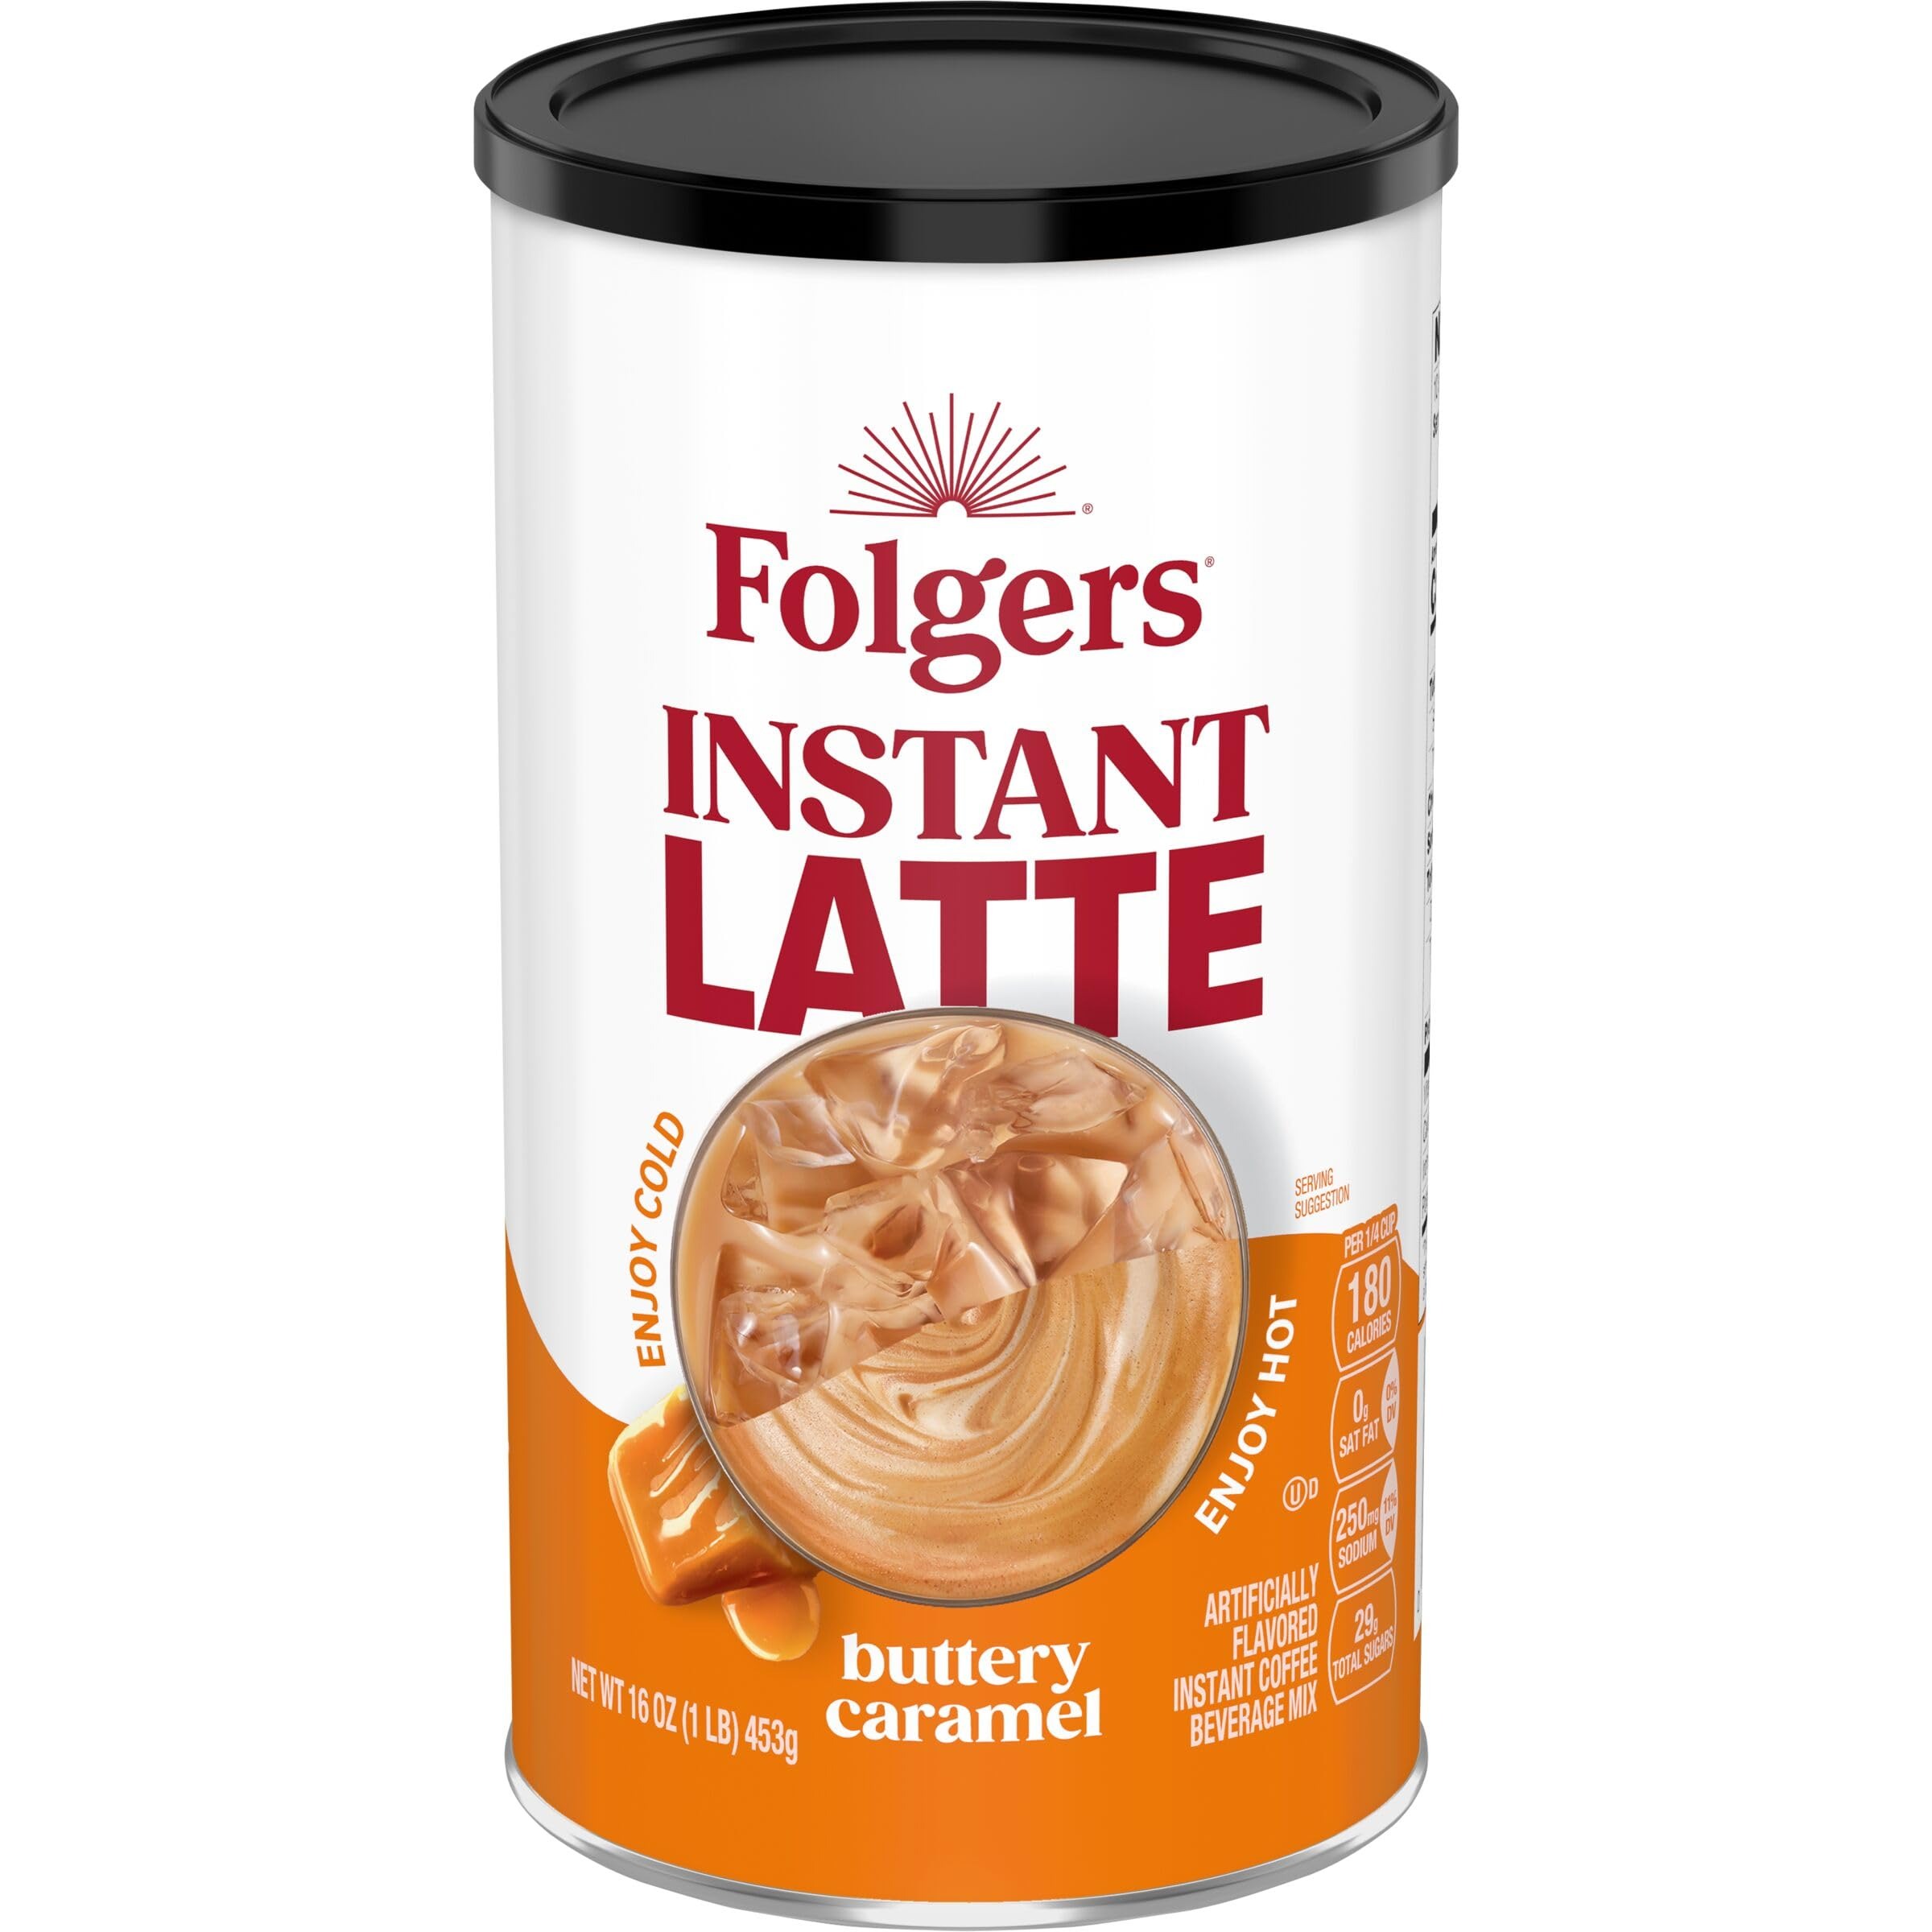
Item Name: Folgers Buttery Caramel Flavored Instant Latte, 16 Ounce
Bullet Point 1: Contains one (1) 16-oz. canister of Folgers Buttery Caramel Artificially Flavored Latte Mix
Bullet Point 2: Instant coffee with a perfect blend of sweet, rich caramel flavor and creamy goodness
Bullet Point 3: Mix with cold water or milk for iced coffee drinks
Bullet Point 4: Add hot water or milk (not boiling) and stir for hot coffee drinks
Bullet Point 5: Quick, convenient and delicious
Value: 16.0
Unit: Ounce

Price: 5.74